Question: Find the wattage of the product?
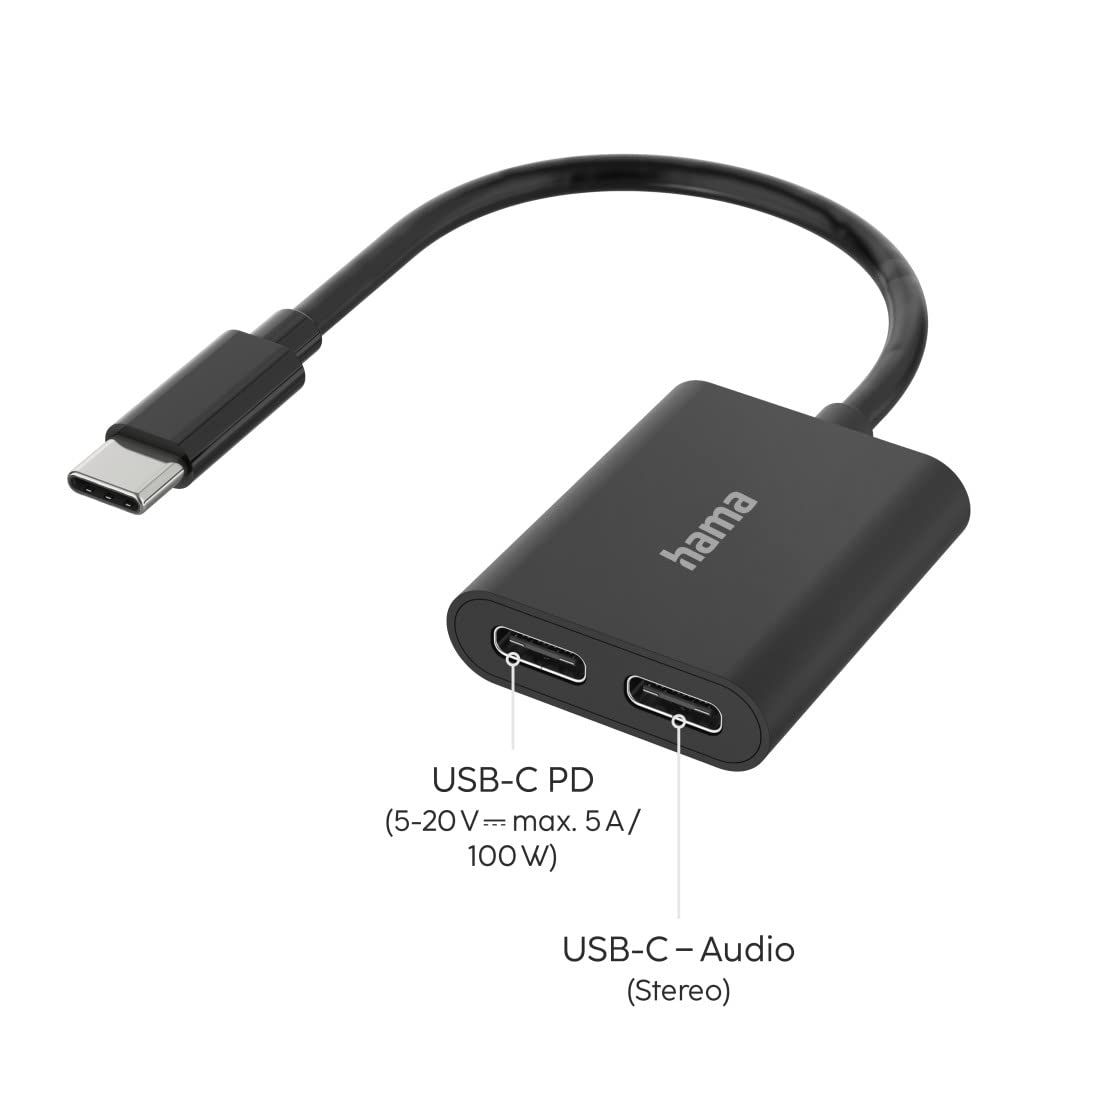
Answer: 100.0 watt